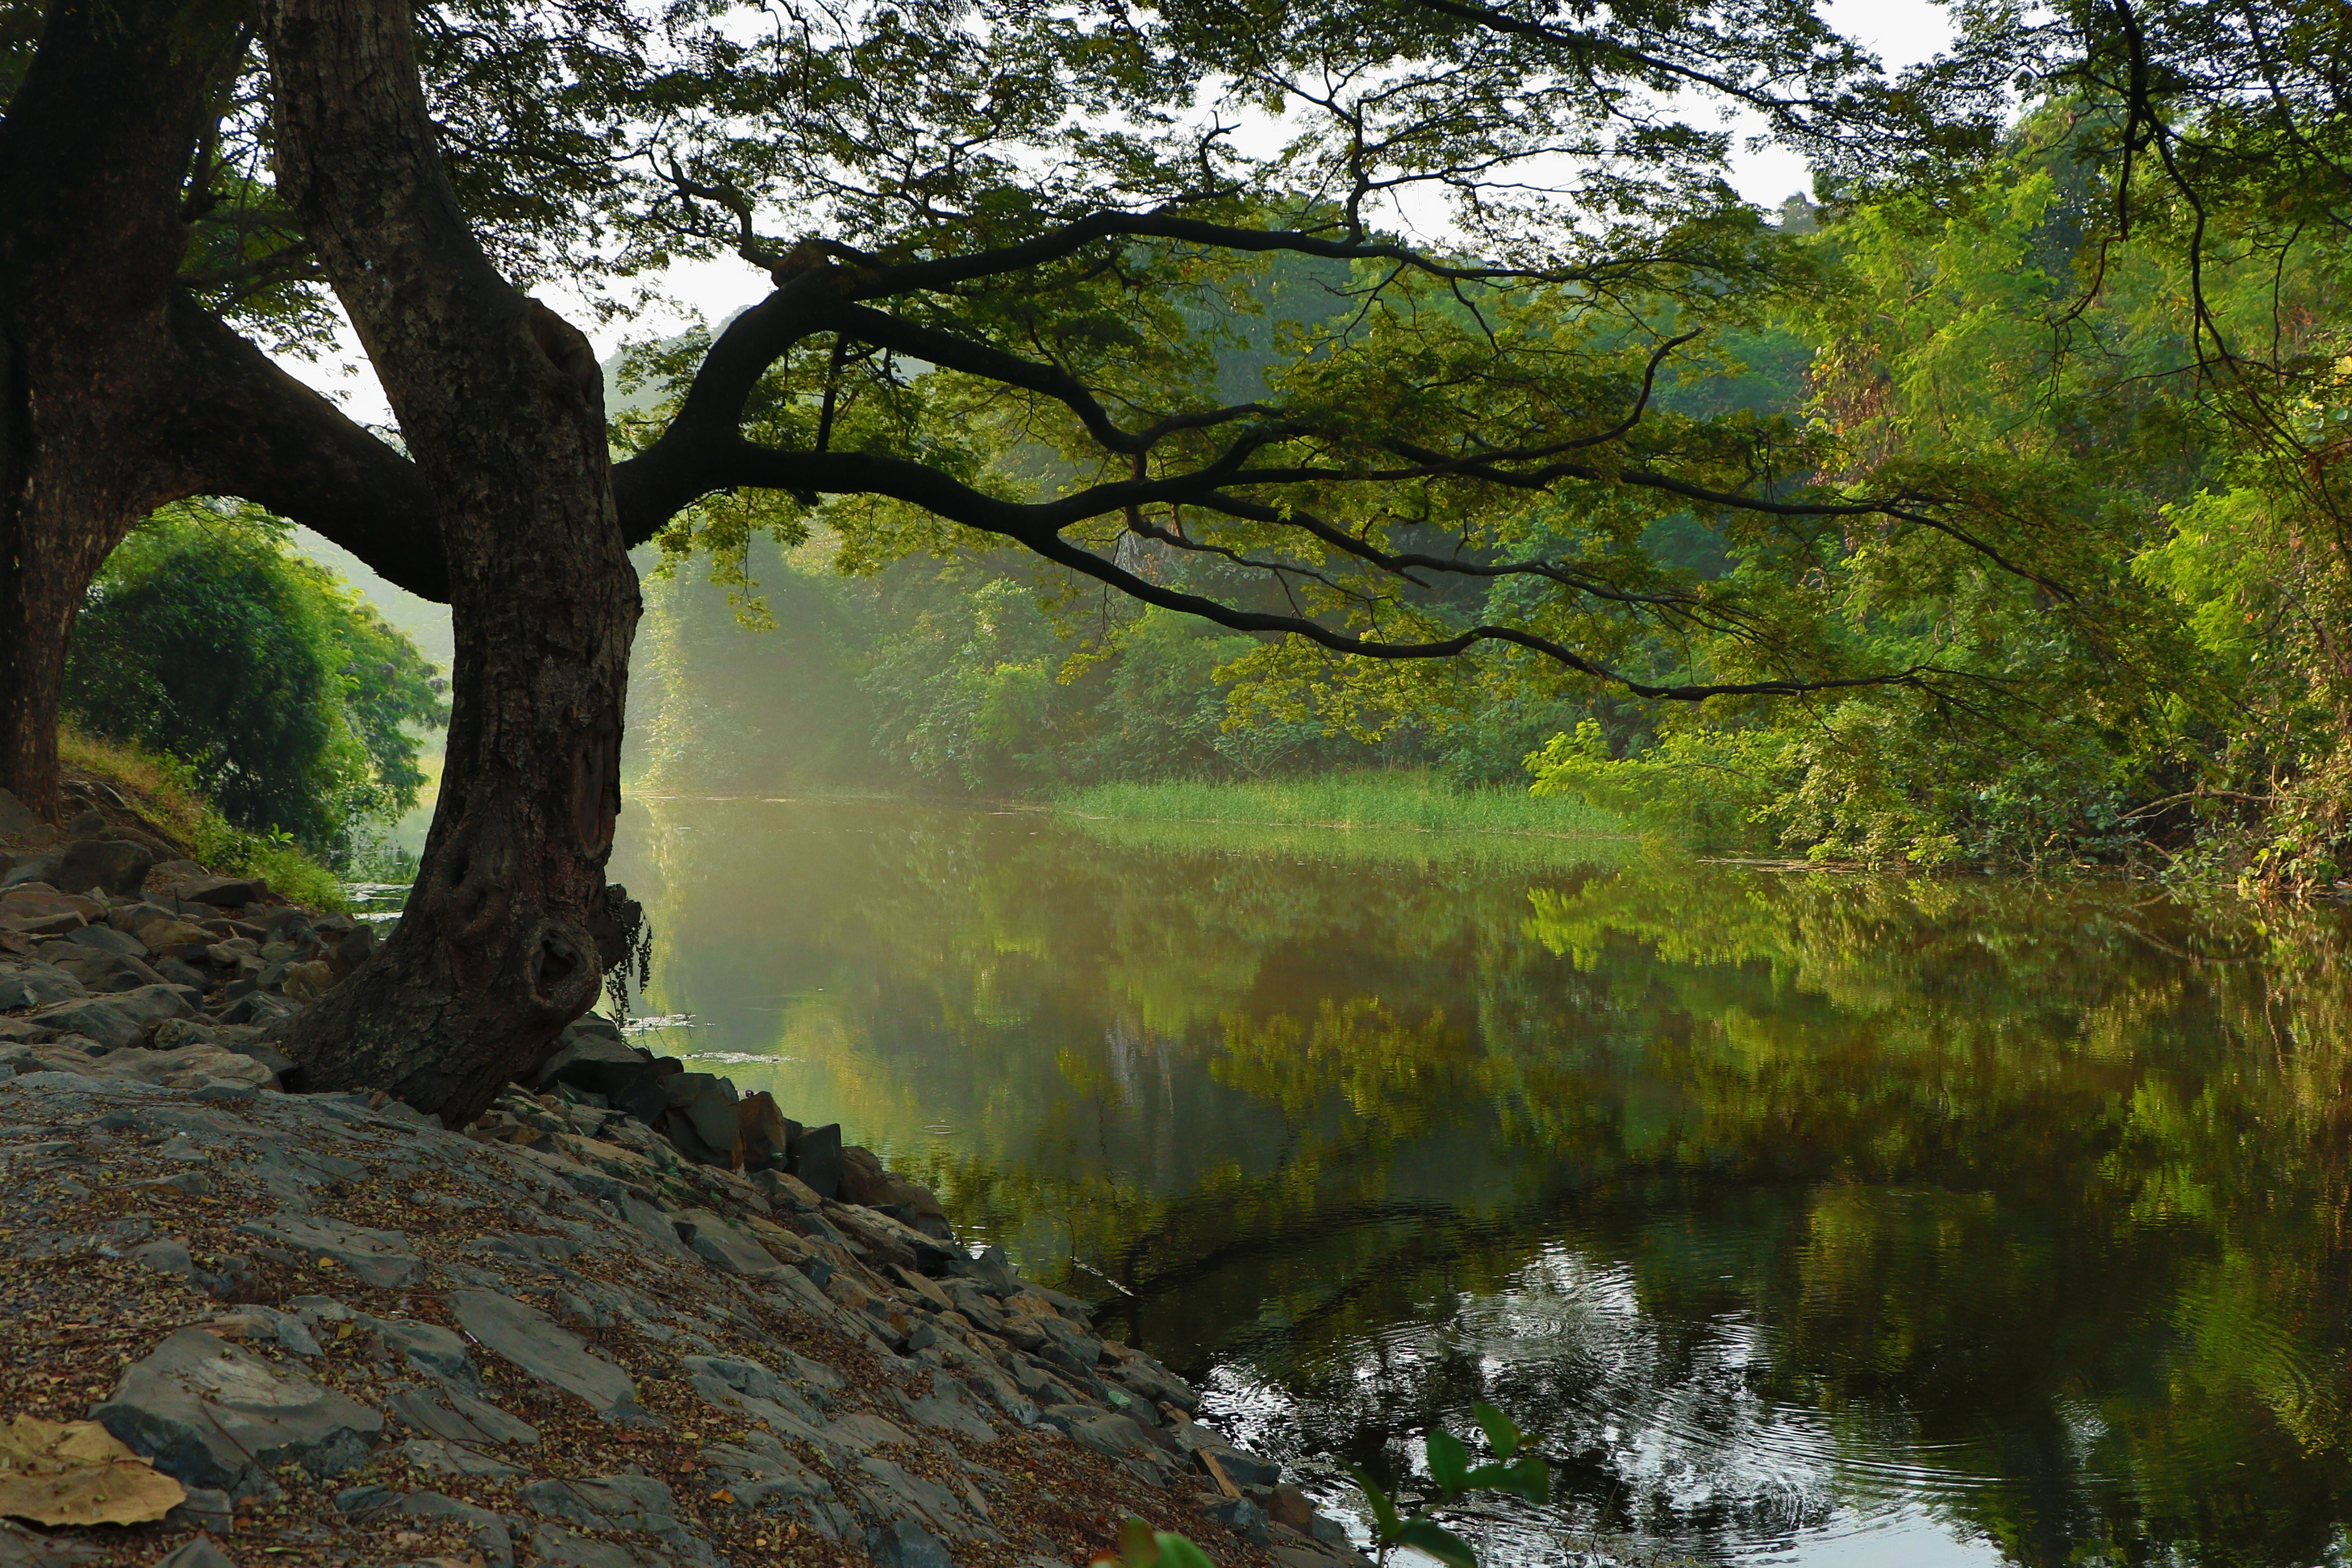
landscape, tree, water, nature, forest, wilderness, branch, plant, sunlight, leaf, flower, lake, trunk, river, pond, stream, green, reflection, tranquil, lush, autumn, park, calm, vegetation, branches, deciduous, wetland, embankment, scene, woodland, habitat, refelction, natural environment, atmospheric phenomenon, woody plant